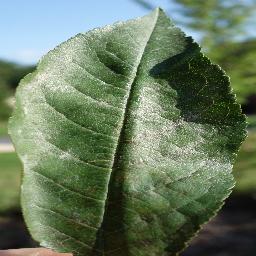
Label: Cherry___Powdery_mildew